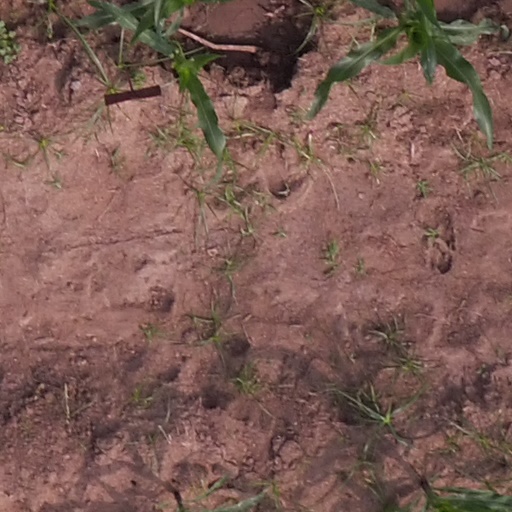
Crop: maize; corn